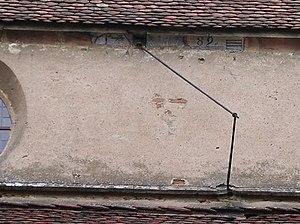
Vestiges d'un ancien cadran solaire , église des Récollets de Rouffach
Le cadran solaire des Récollets, situé dans l’ancien couvent des Récollets de Rouffach, présente une particularité: il est décoré d’une fresque qui représente le Monde suivant une cosmographie géo-héliocentrique.